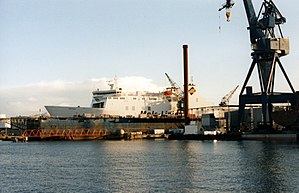
Aarhus Flydedok
Aarhus Flydedok A/S
Aarhus Flydedok i Aarhus var et skibsværft, der eksisterede fra 1945 til 2003.